LGBTQ culture in Los Angeles County

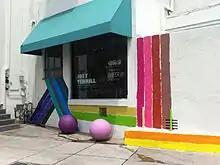
ONE National Gay & Lesbian Archives museum in West Hollywood

The recognition of HIV/AIDS by the Centers for Disease Control and Prevention (CDC) in 1981 led to the 1983 foundation of healthcare provider AIDS Project Los Angeles.